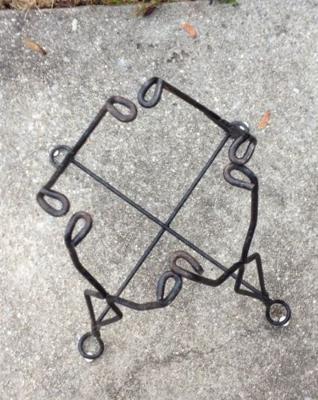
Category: table